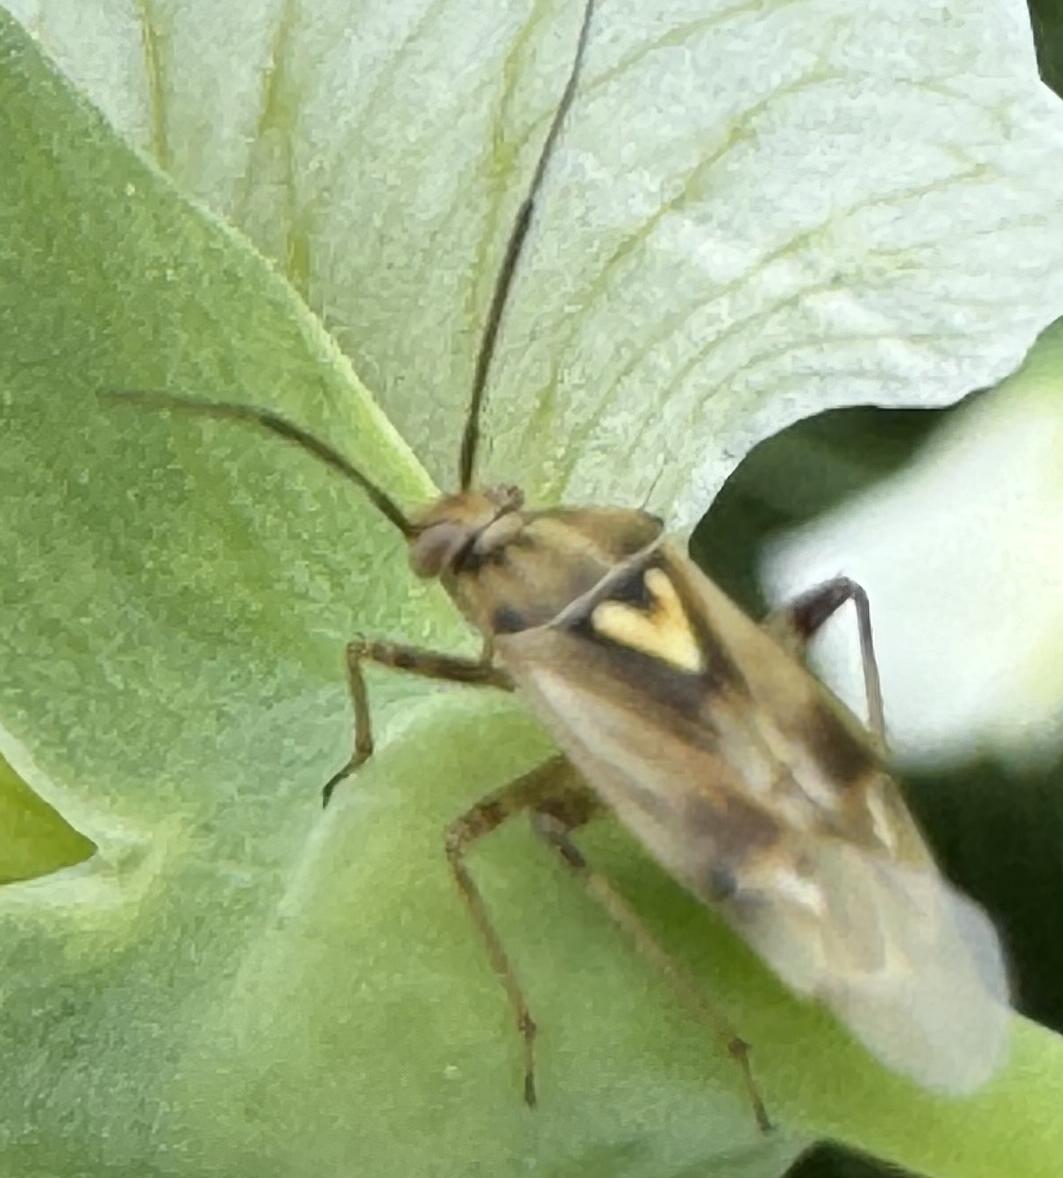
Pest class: lygus_bug